Cool as Ice

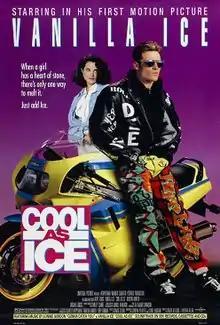
Theatrical release poster

Cool as Ice is a 1991 American musical teen drama film, directed by David Kellogg, written by David Stenn and starring rapper Vanilla Ice in his feature film debut. The plot focuses on Johnny Van Owen, a freewheeling, motorcycle-riding rapper who arrives in a small town and meets Kathy, an honor student who catches his eye. Meanwhile, Kathy's father, who is in witness protection, is found by the corrupt police officers he escaped from years ago.